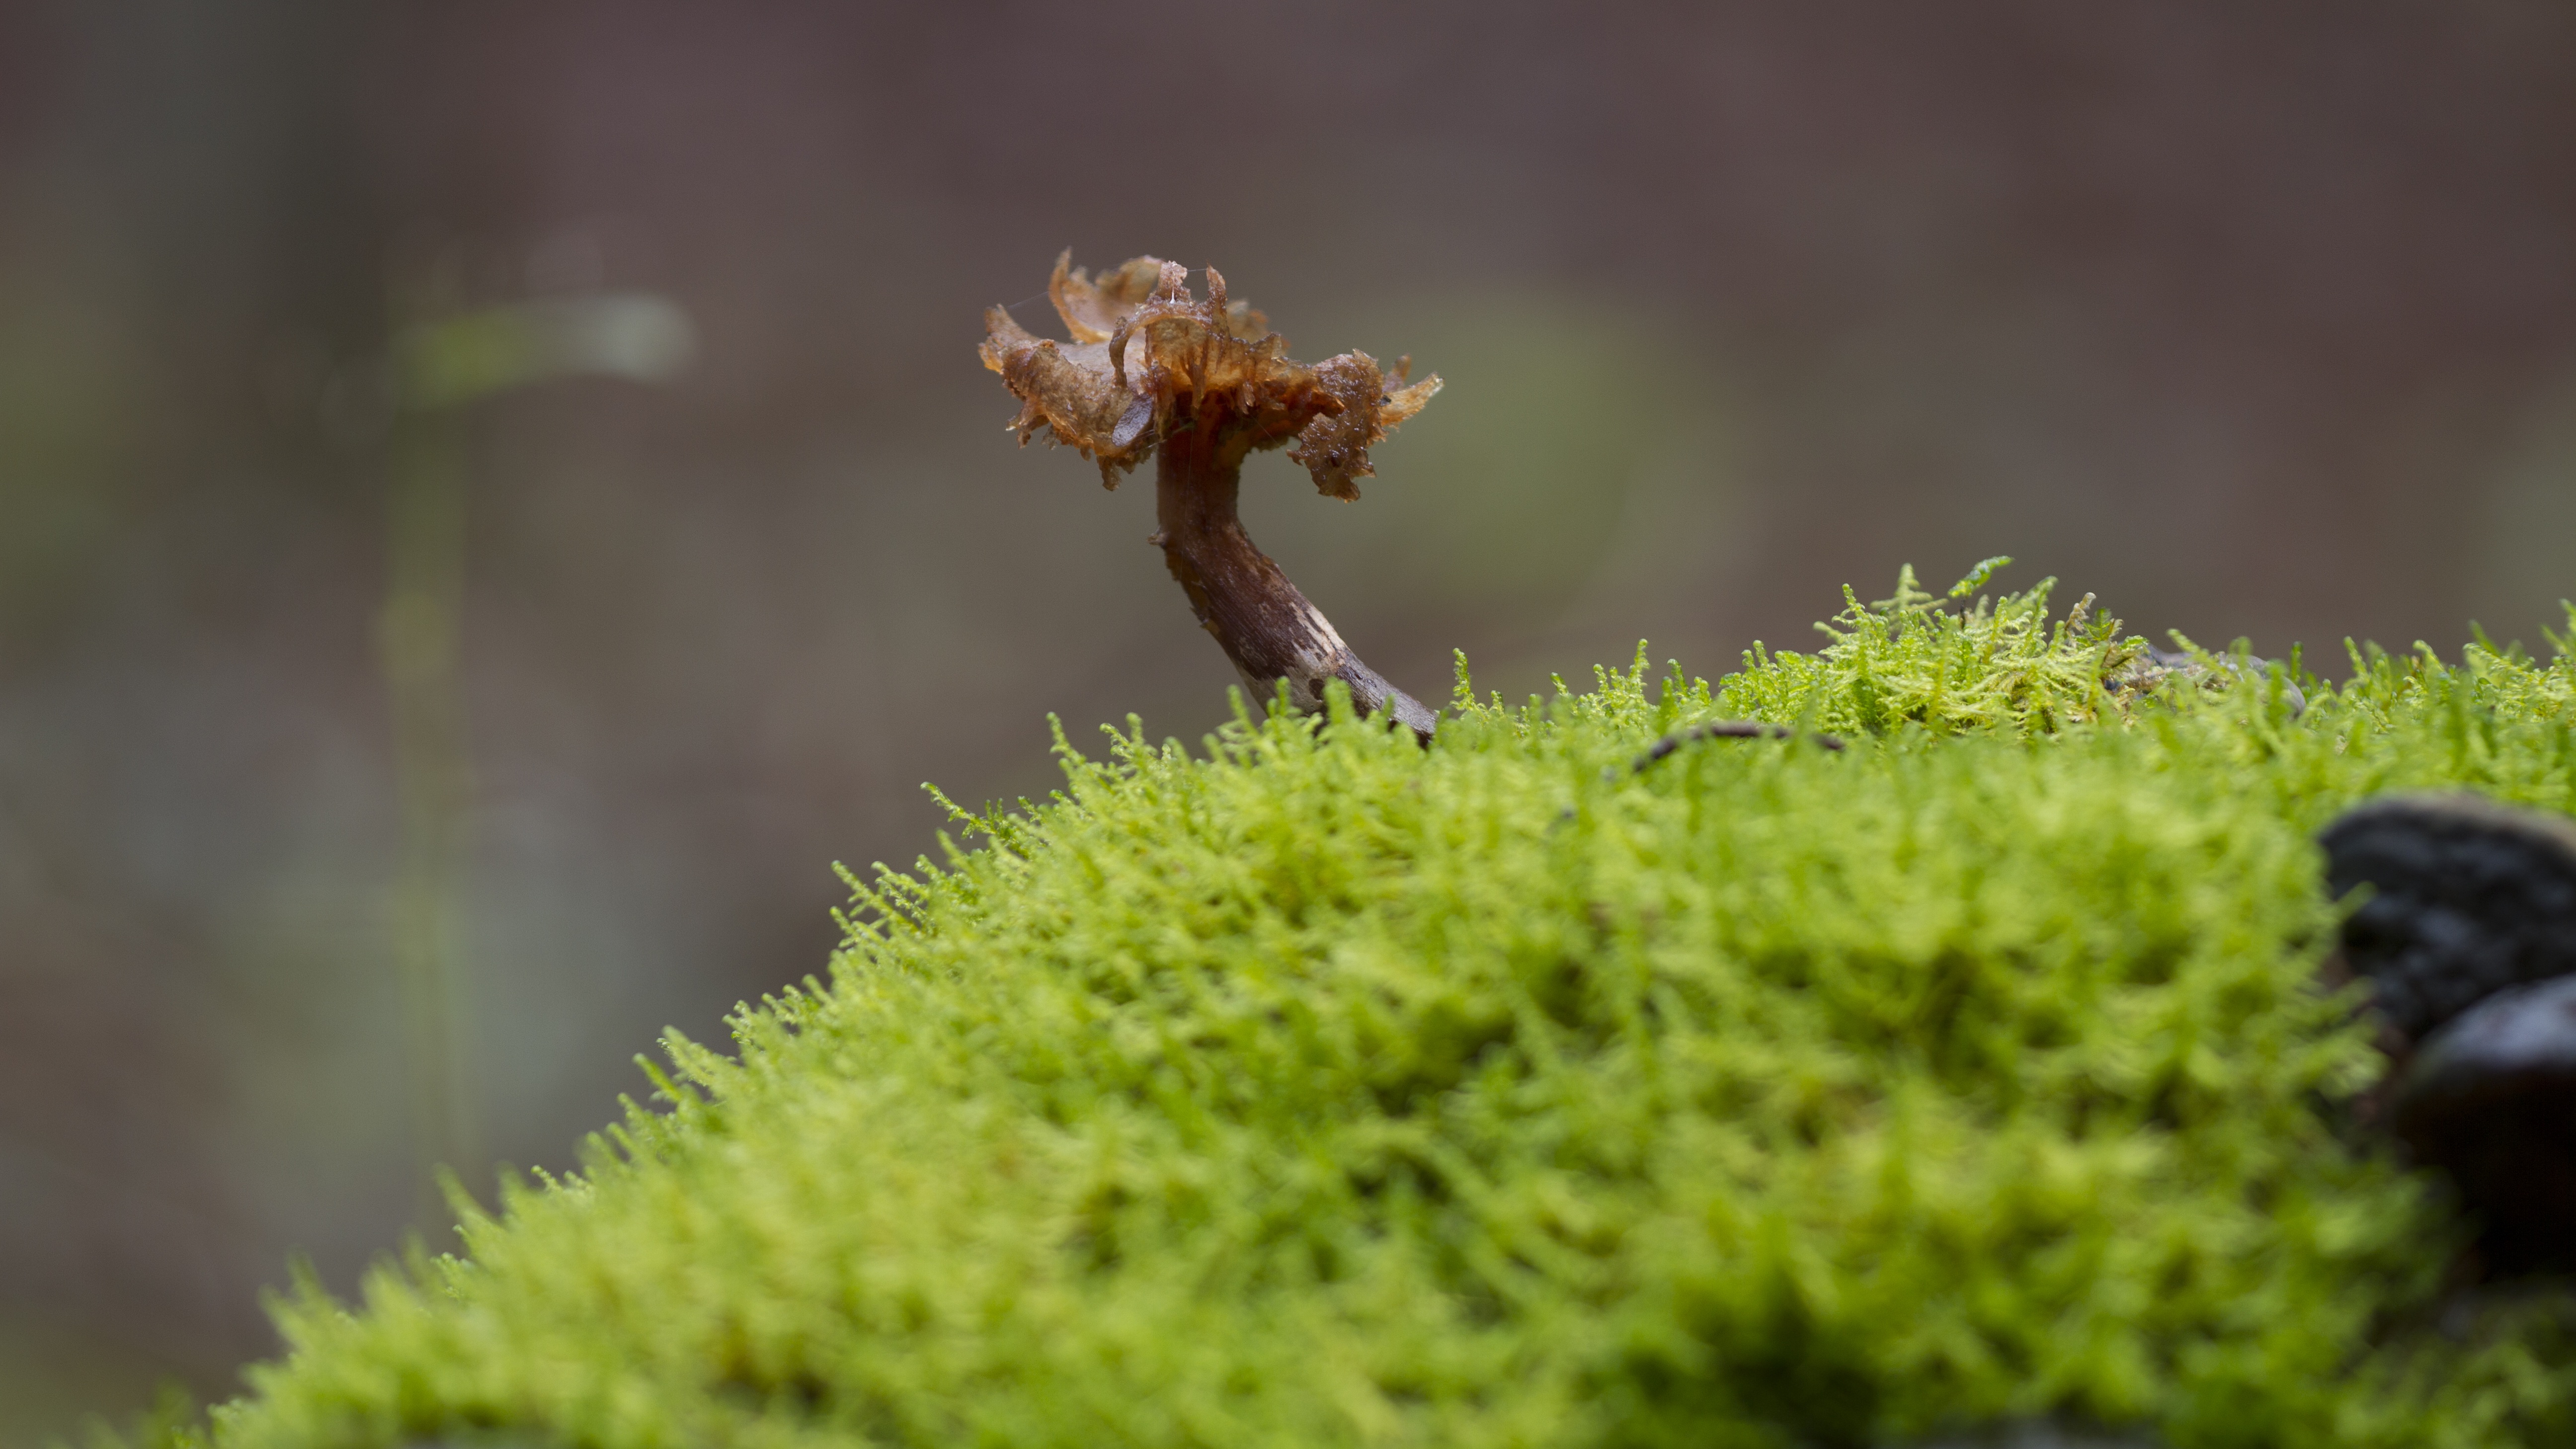
tree, nature, forest, grass, plant, photography, leaf, flower, moss, wildlife, green, insect, autumn, botany, mushroom, flora, fauna, close up, macro photography, land plant, age fungal